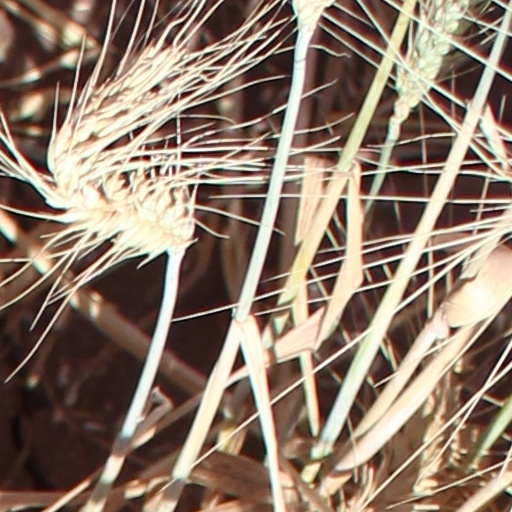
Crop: wheat